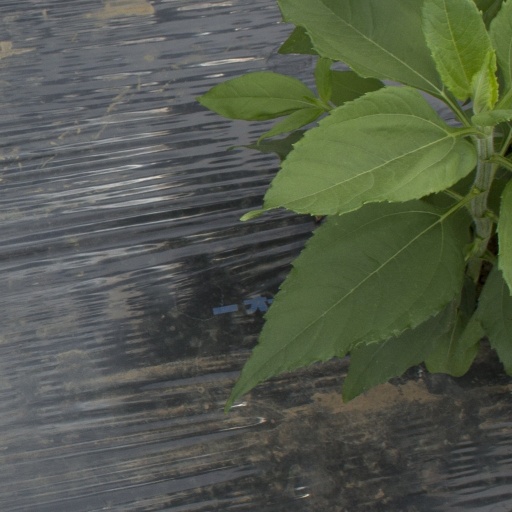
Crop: Jerusalem artichoke